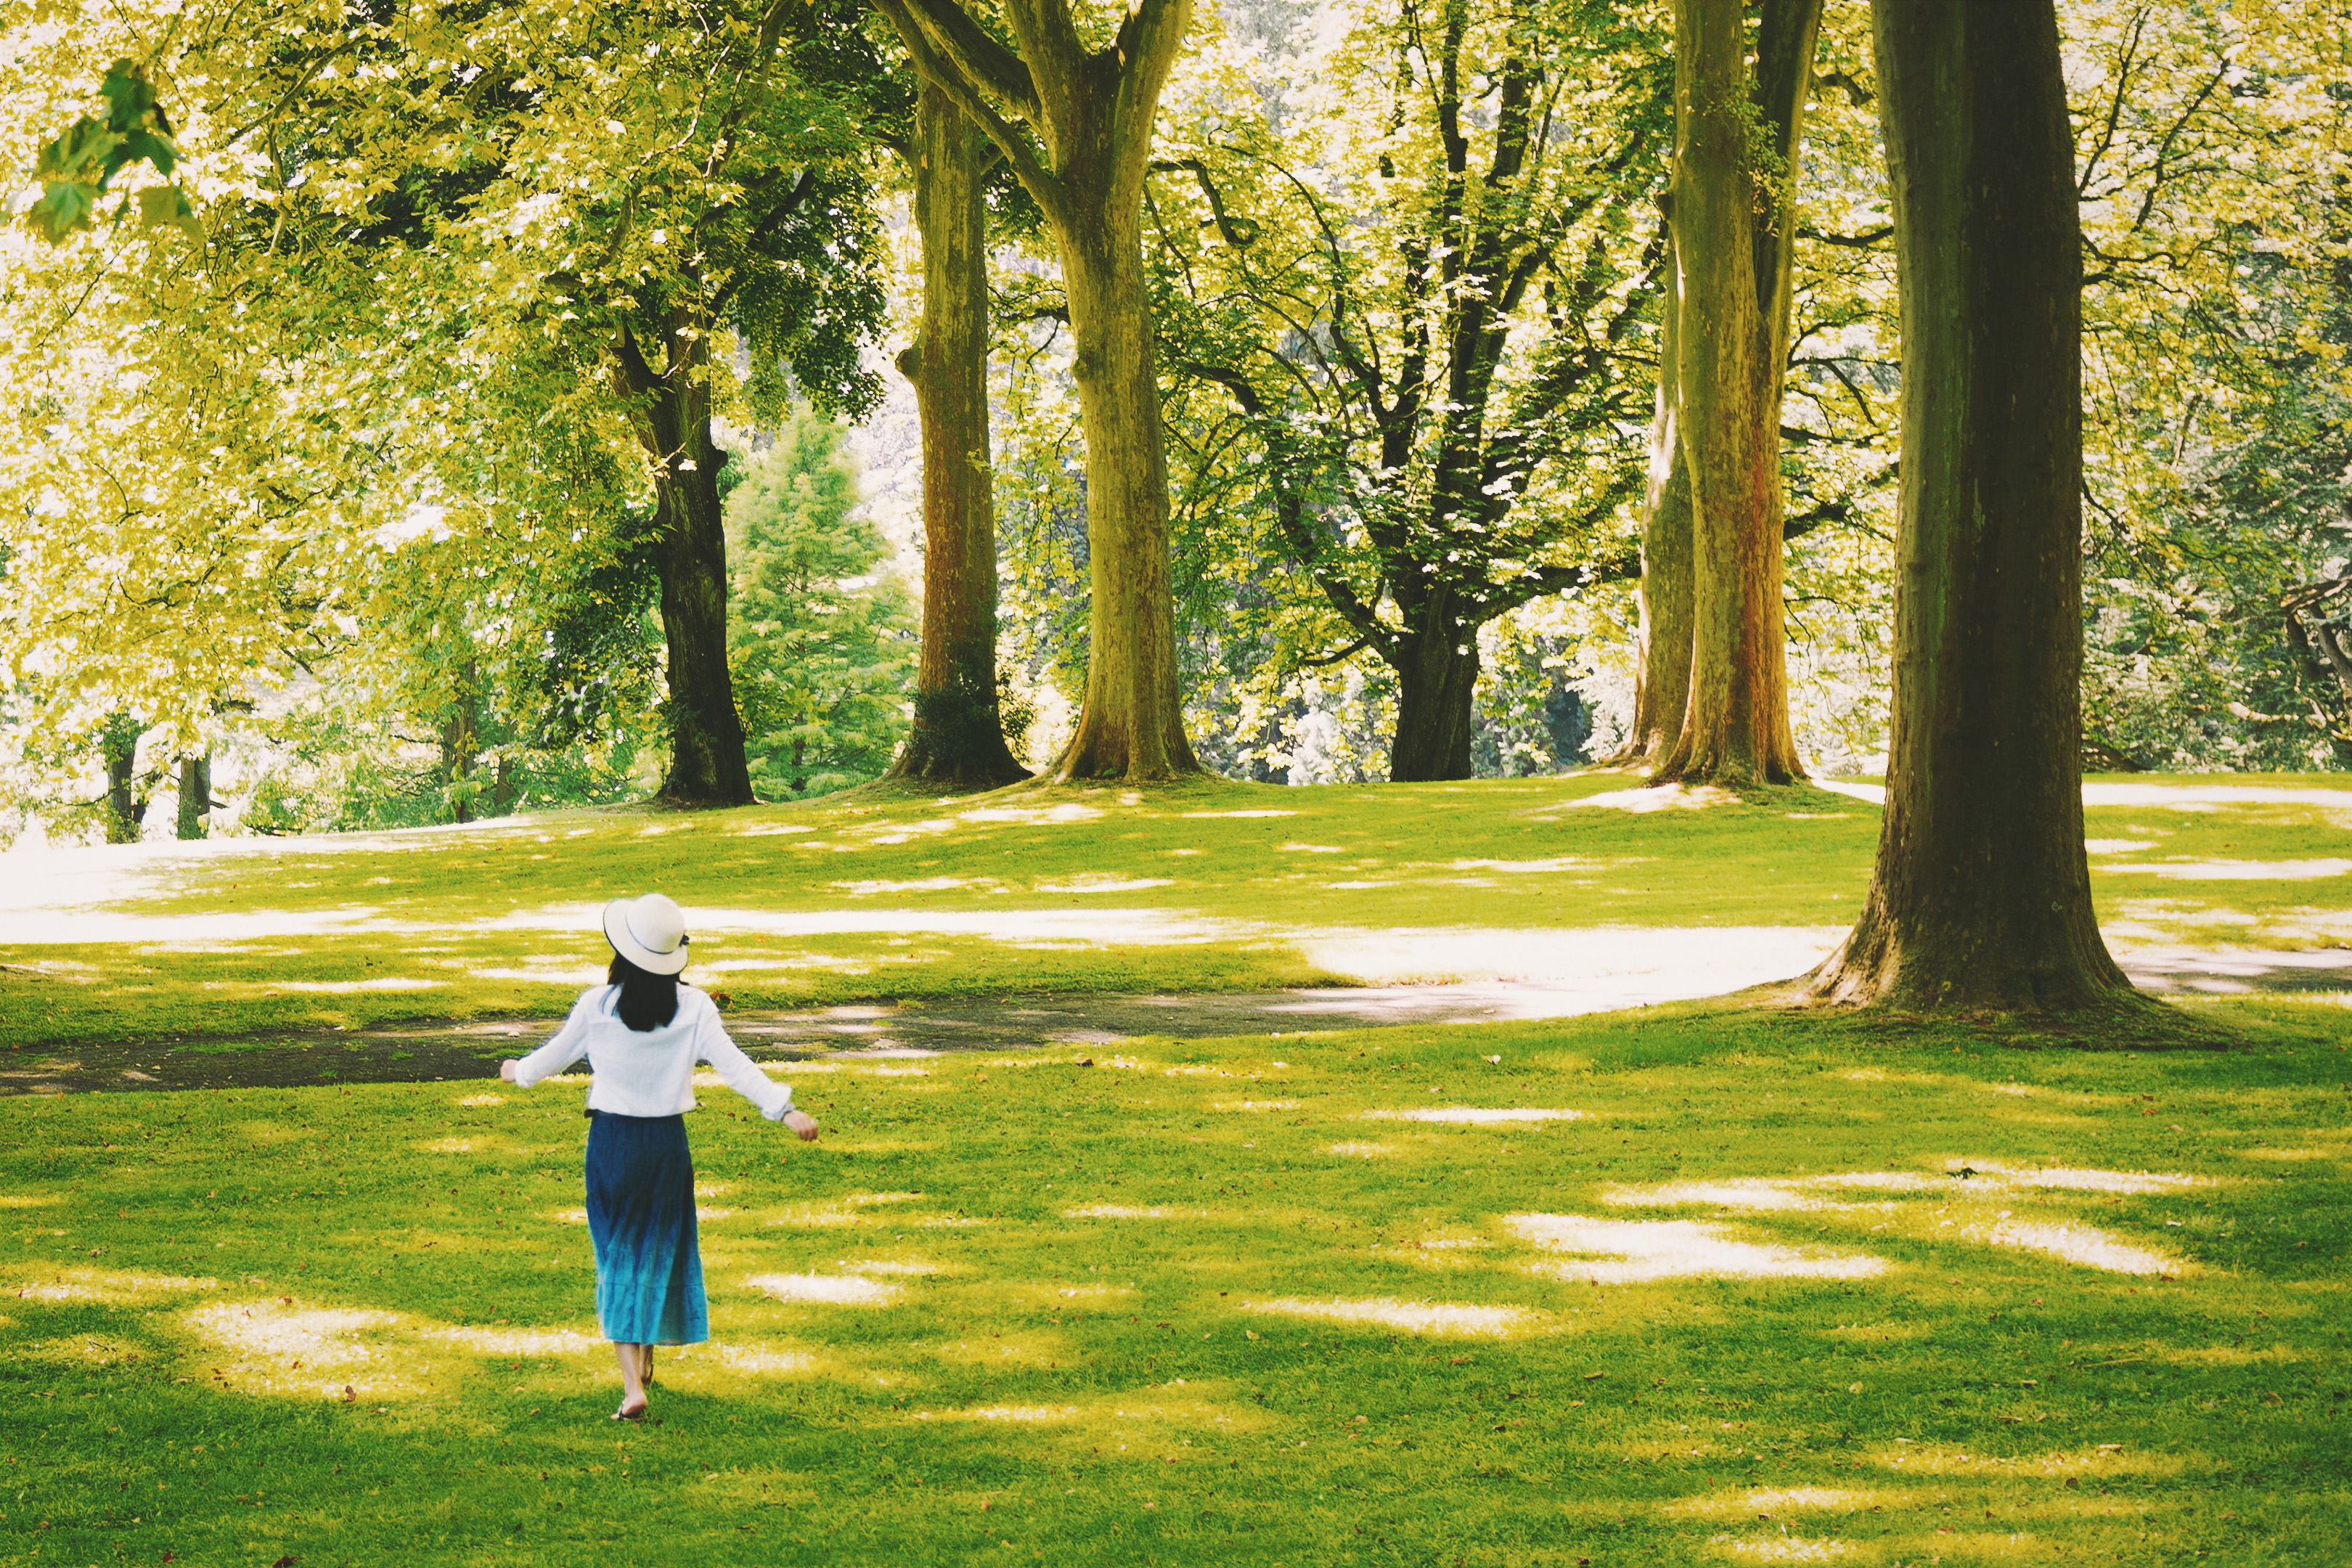
People in nature, tree, nature, green, natural landscape, grass, woody plant, spring, lawn, sunlight, park, woodland, forest, recreation, plant, fun, grove, leisure, branch, landscape, grassland, golf course, shade, sport venue, Tints and shades, trunk